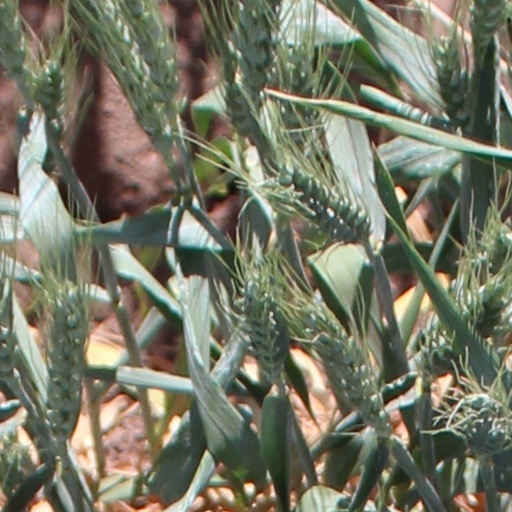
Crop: wheat